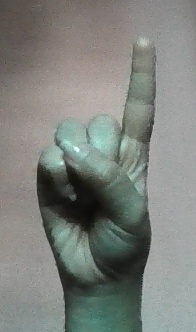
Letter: bb